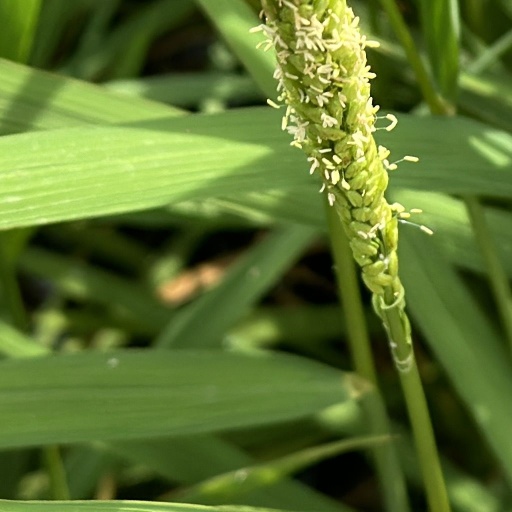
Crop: rice